Pharsalia (Tyro, Virginia)

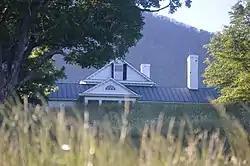
Front of the house

Pharsalia is a historic plantation house and farm complex located near Tyro, Nelson County, Virginia. The main house was built between 1814 and 1816 using slave labor, and is a one-story, 11 bay, linear, single-pile, Federal style, frame manor house. It has a standing seam metal gable roof and features a three-bay porch with a gable roof. It was enlarged in the mid-19th century to its current T-shaped plan. Also on the property are the contributing kitchen / laundry / slave hospital (1834), icehouse / School (c. 1834), crib barn (c. 1830), smokehouse (1814), weaving Room (c. 1814), several slave quarters (c. 1814, 1834), and privy (c. 1814). Also on the property are the sites of a commercial smokehouse (c. 1830) and mill (c. 1830).